WUSW

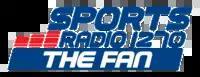
Former logo as "Sports Radio 1270, The Fan"

Cumulus Media bought WHLD and other Citadel stations in a deal approved in September 2011. In January 2013, Cumulus announced that WHLD would be changing its format, this time to sports talk. Most programming would come from CBS Sports Radio. One local program, hosted by Rich Gaenzler, aired from noon to 3 p.m. (CBS Sports Radio's offering in that time slot, "The Jim Rome Show", was already carried in Western New York by 1520 WWKB). Cumulus Media planned to move the former WHLD Spanish-language Christian radio format to 1120 WBBF, but protests from the Spanish speaking community led the company to reconsider. In May 2013, the adult standards format was picked up by 1230 WECK.